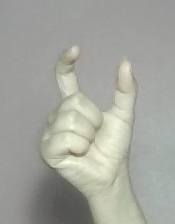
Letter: nun